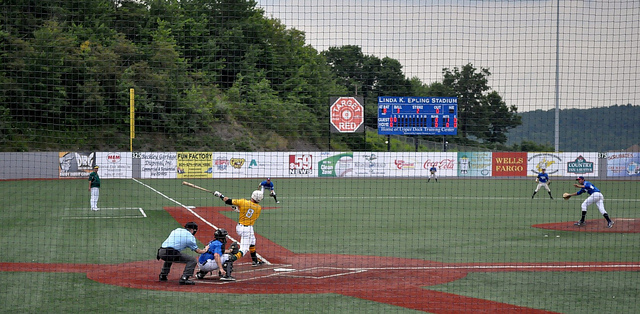
một trận thi đấu bóng chày nam đang diễn ra ở trên sân